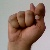
The image shows a hand gesture representing the letter 'T' in Indian Sign Language.